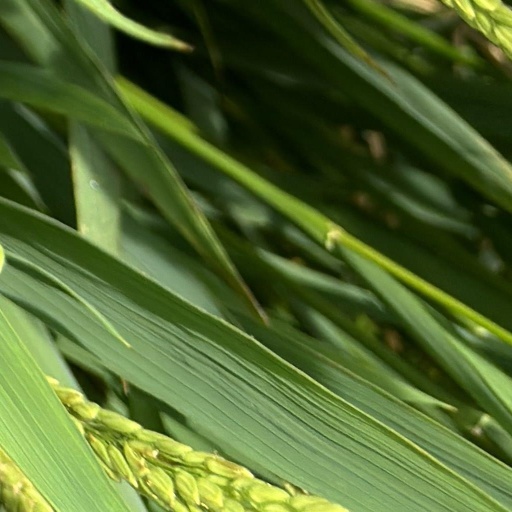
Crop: rice